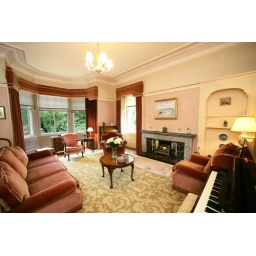
CKD Galbraith market Victorian home set within mature private grounds 4